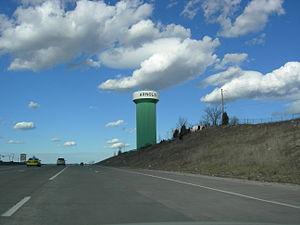
Arnold est une ville du Missouri, dans le Comté de Jefferson aux